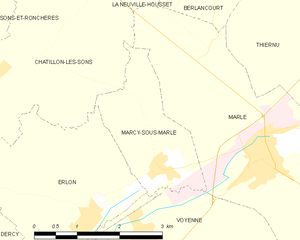
Carte des communes françaises: Marcy-sous-Marle